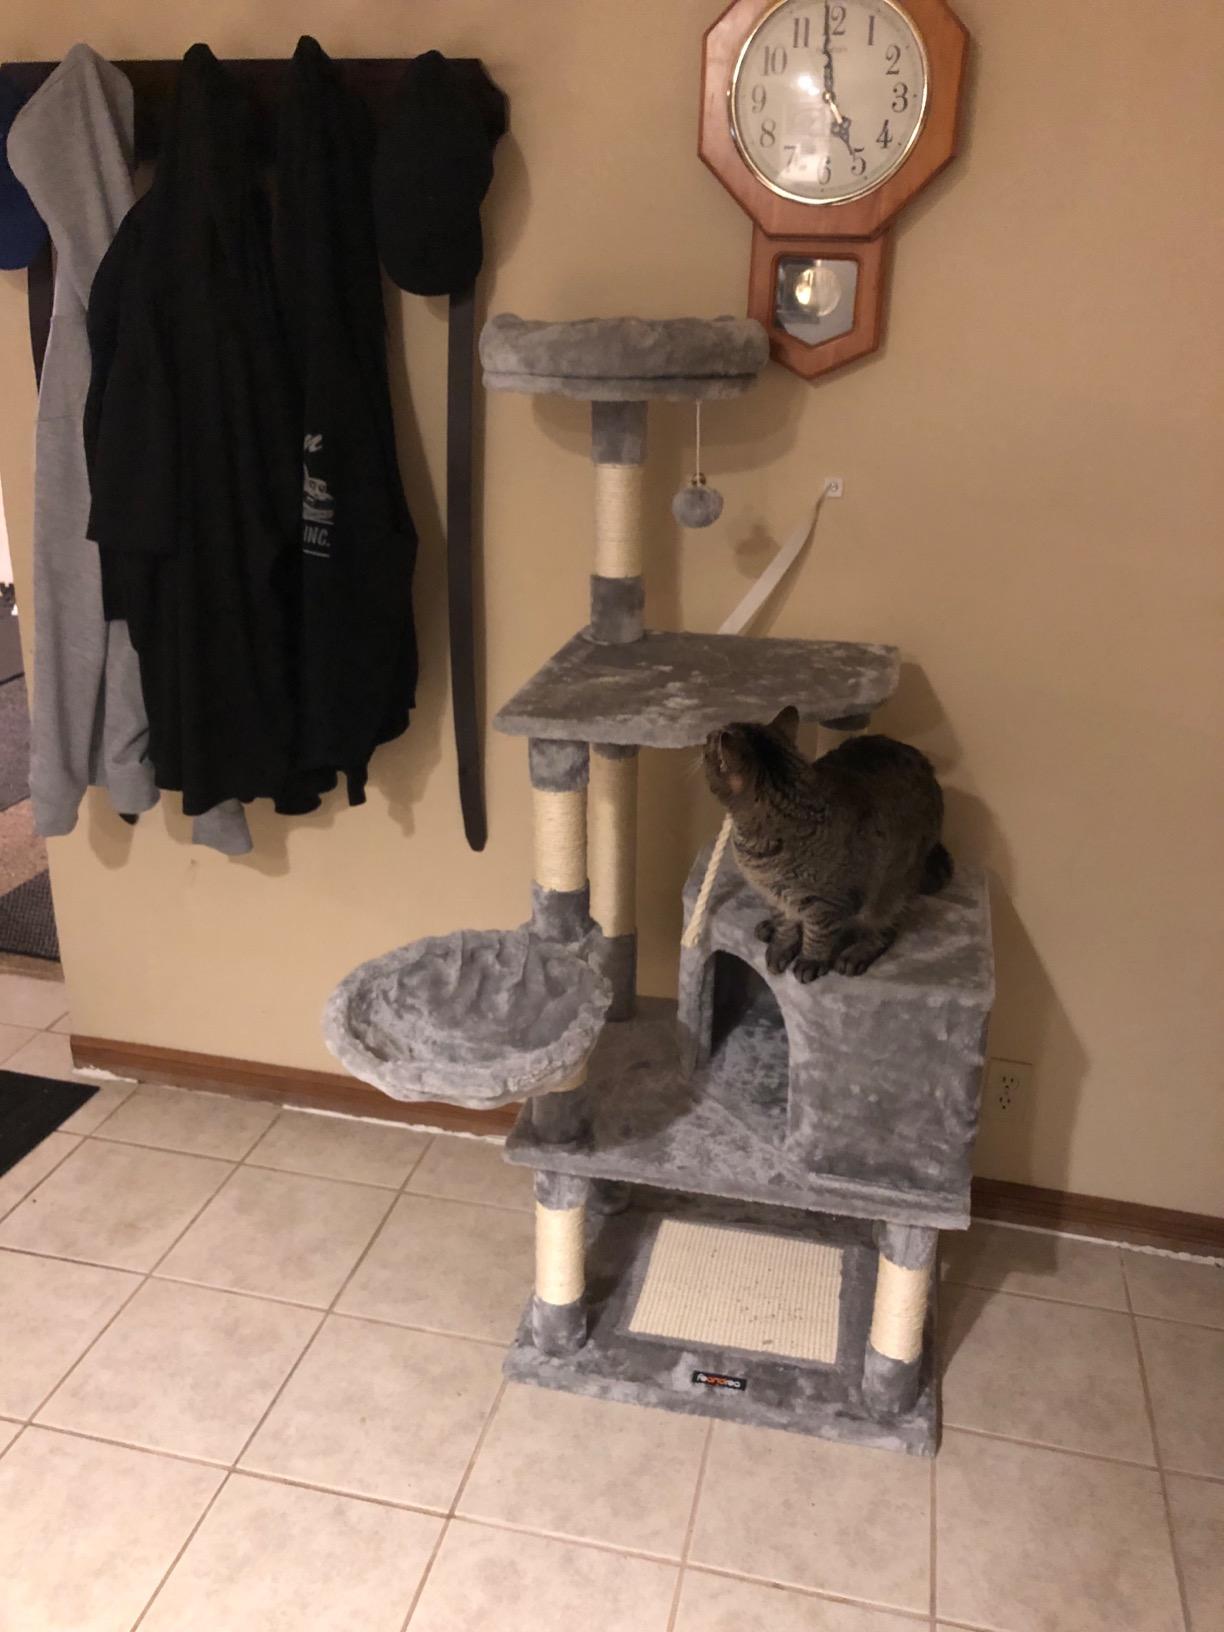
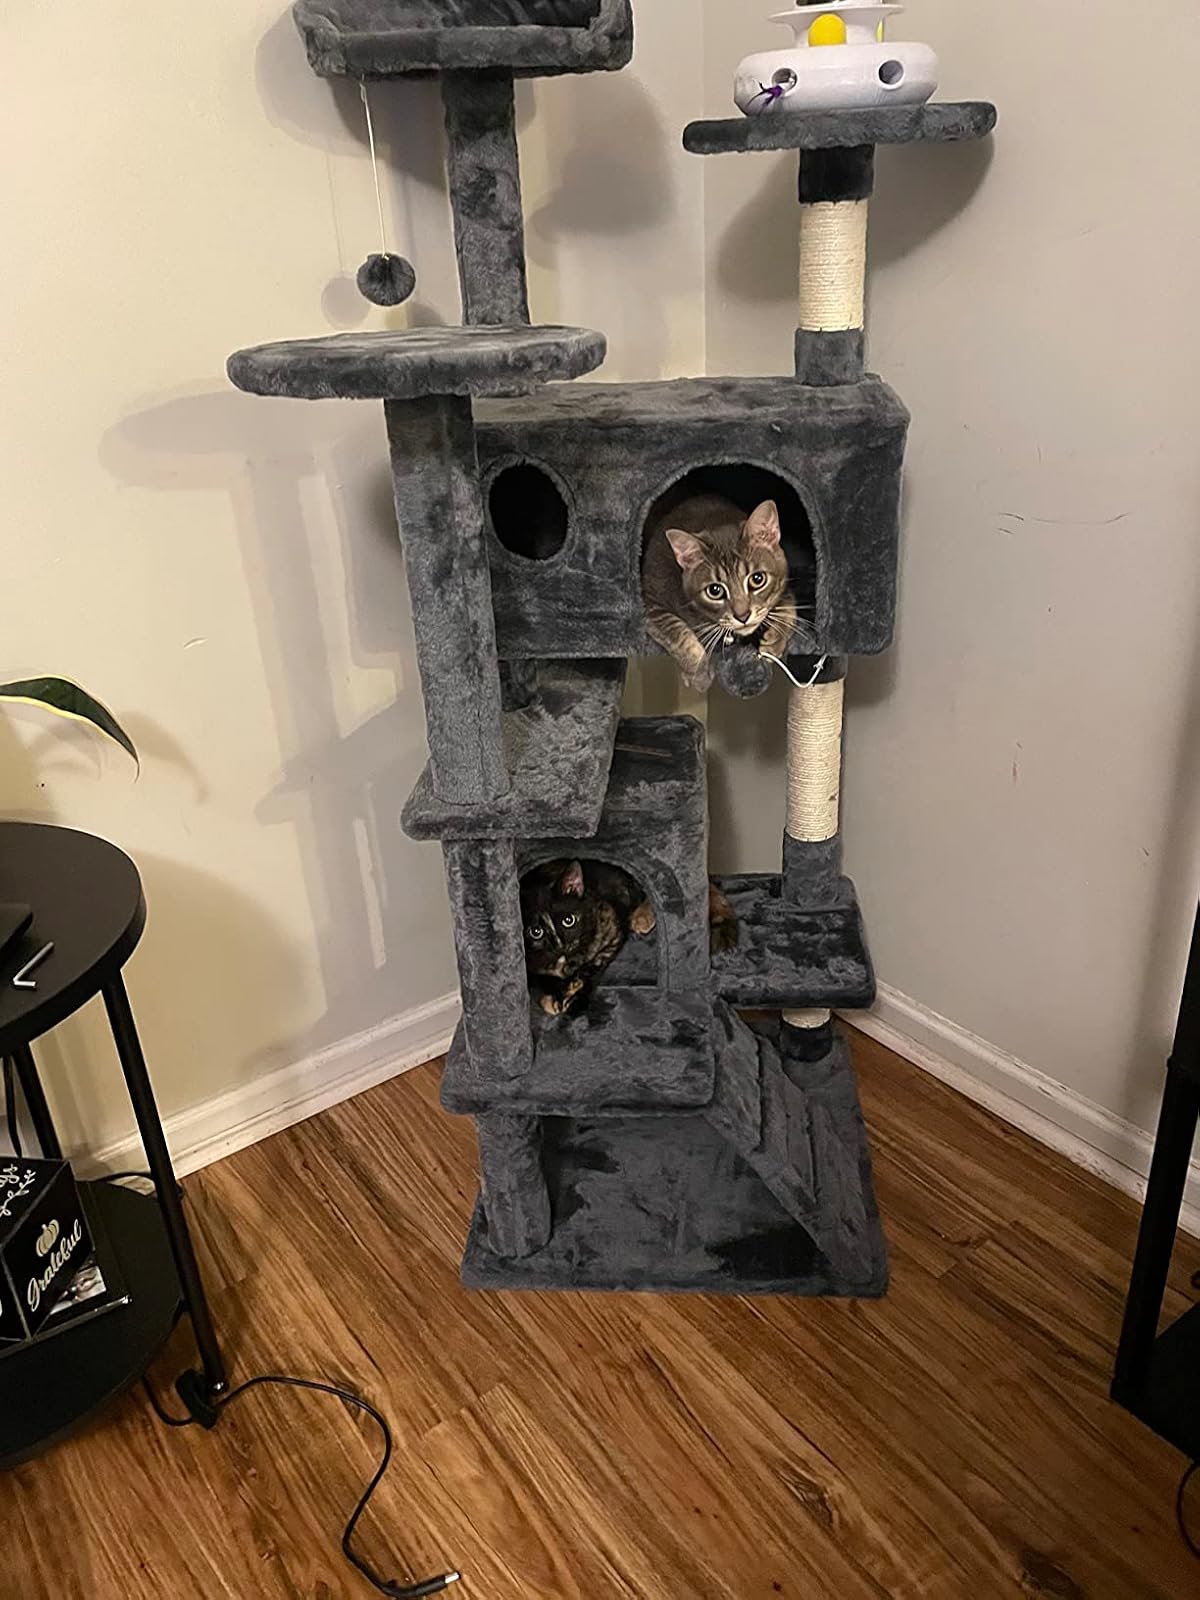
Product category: items_cat tree
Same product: no